Undercover Cat

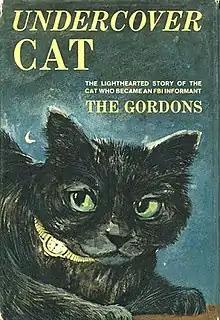
First edition (publ. Doubleday)

Undercover Cat is a novel by Gordon and Mildred Gordon, about a cat who assists the FBI in tracking down a pair of bank robbers. It was first published in 1963 by Doubleday.